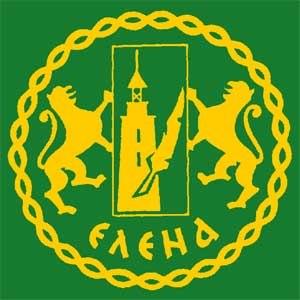
Elena est une ville de Bulgarie située dans la chaîne de montagnes du Grand Balkan.